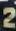
Number: 2